Invasion (Cook novel)

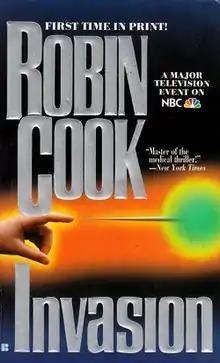
First edition

Invasion is a 1997 thriller novel by American author Robin Cook. The book was adapted into the 1997 miniseries of the same name.